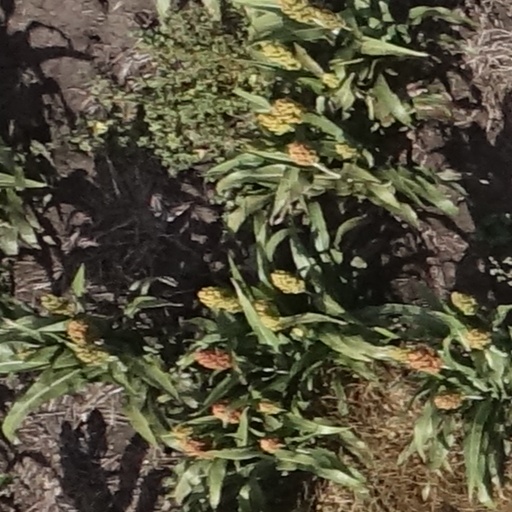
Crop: sorghum